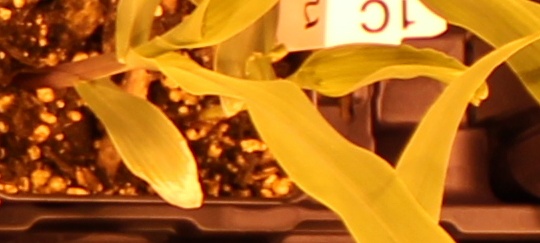
Label: Corn